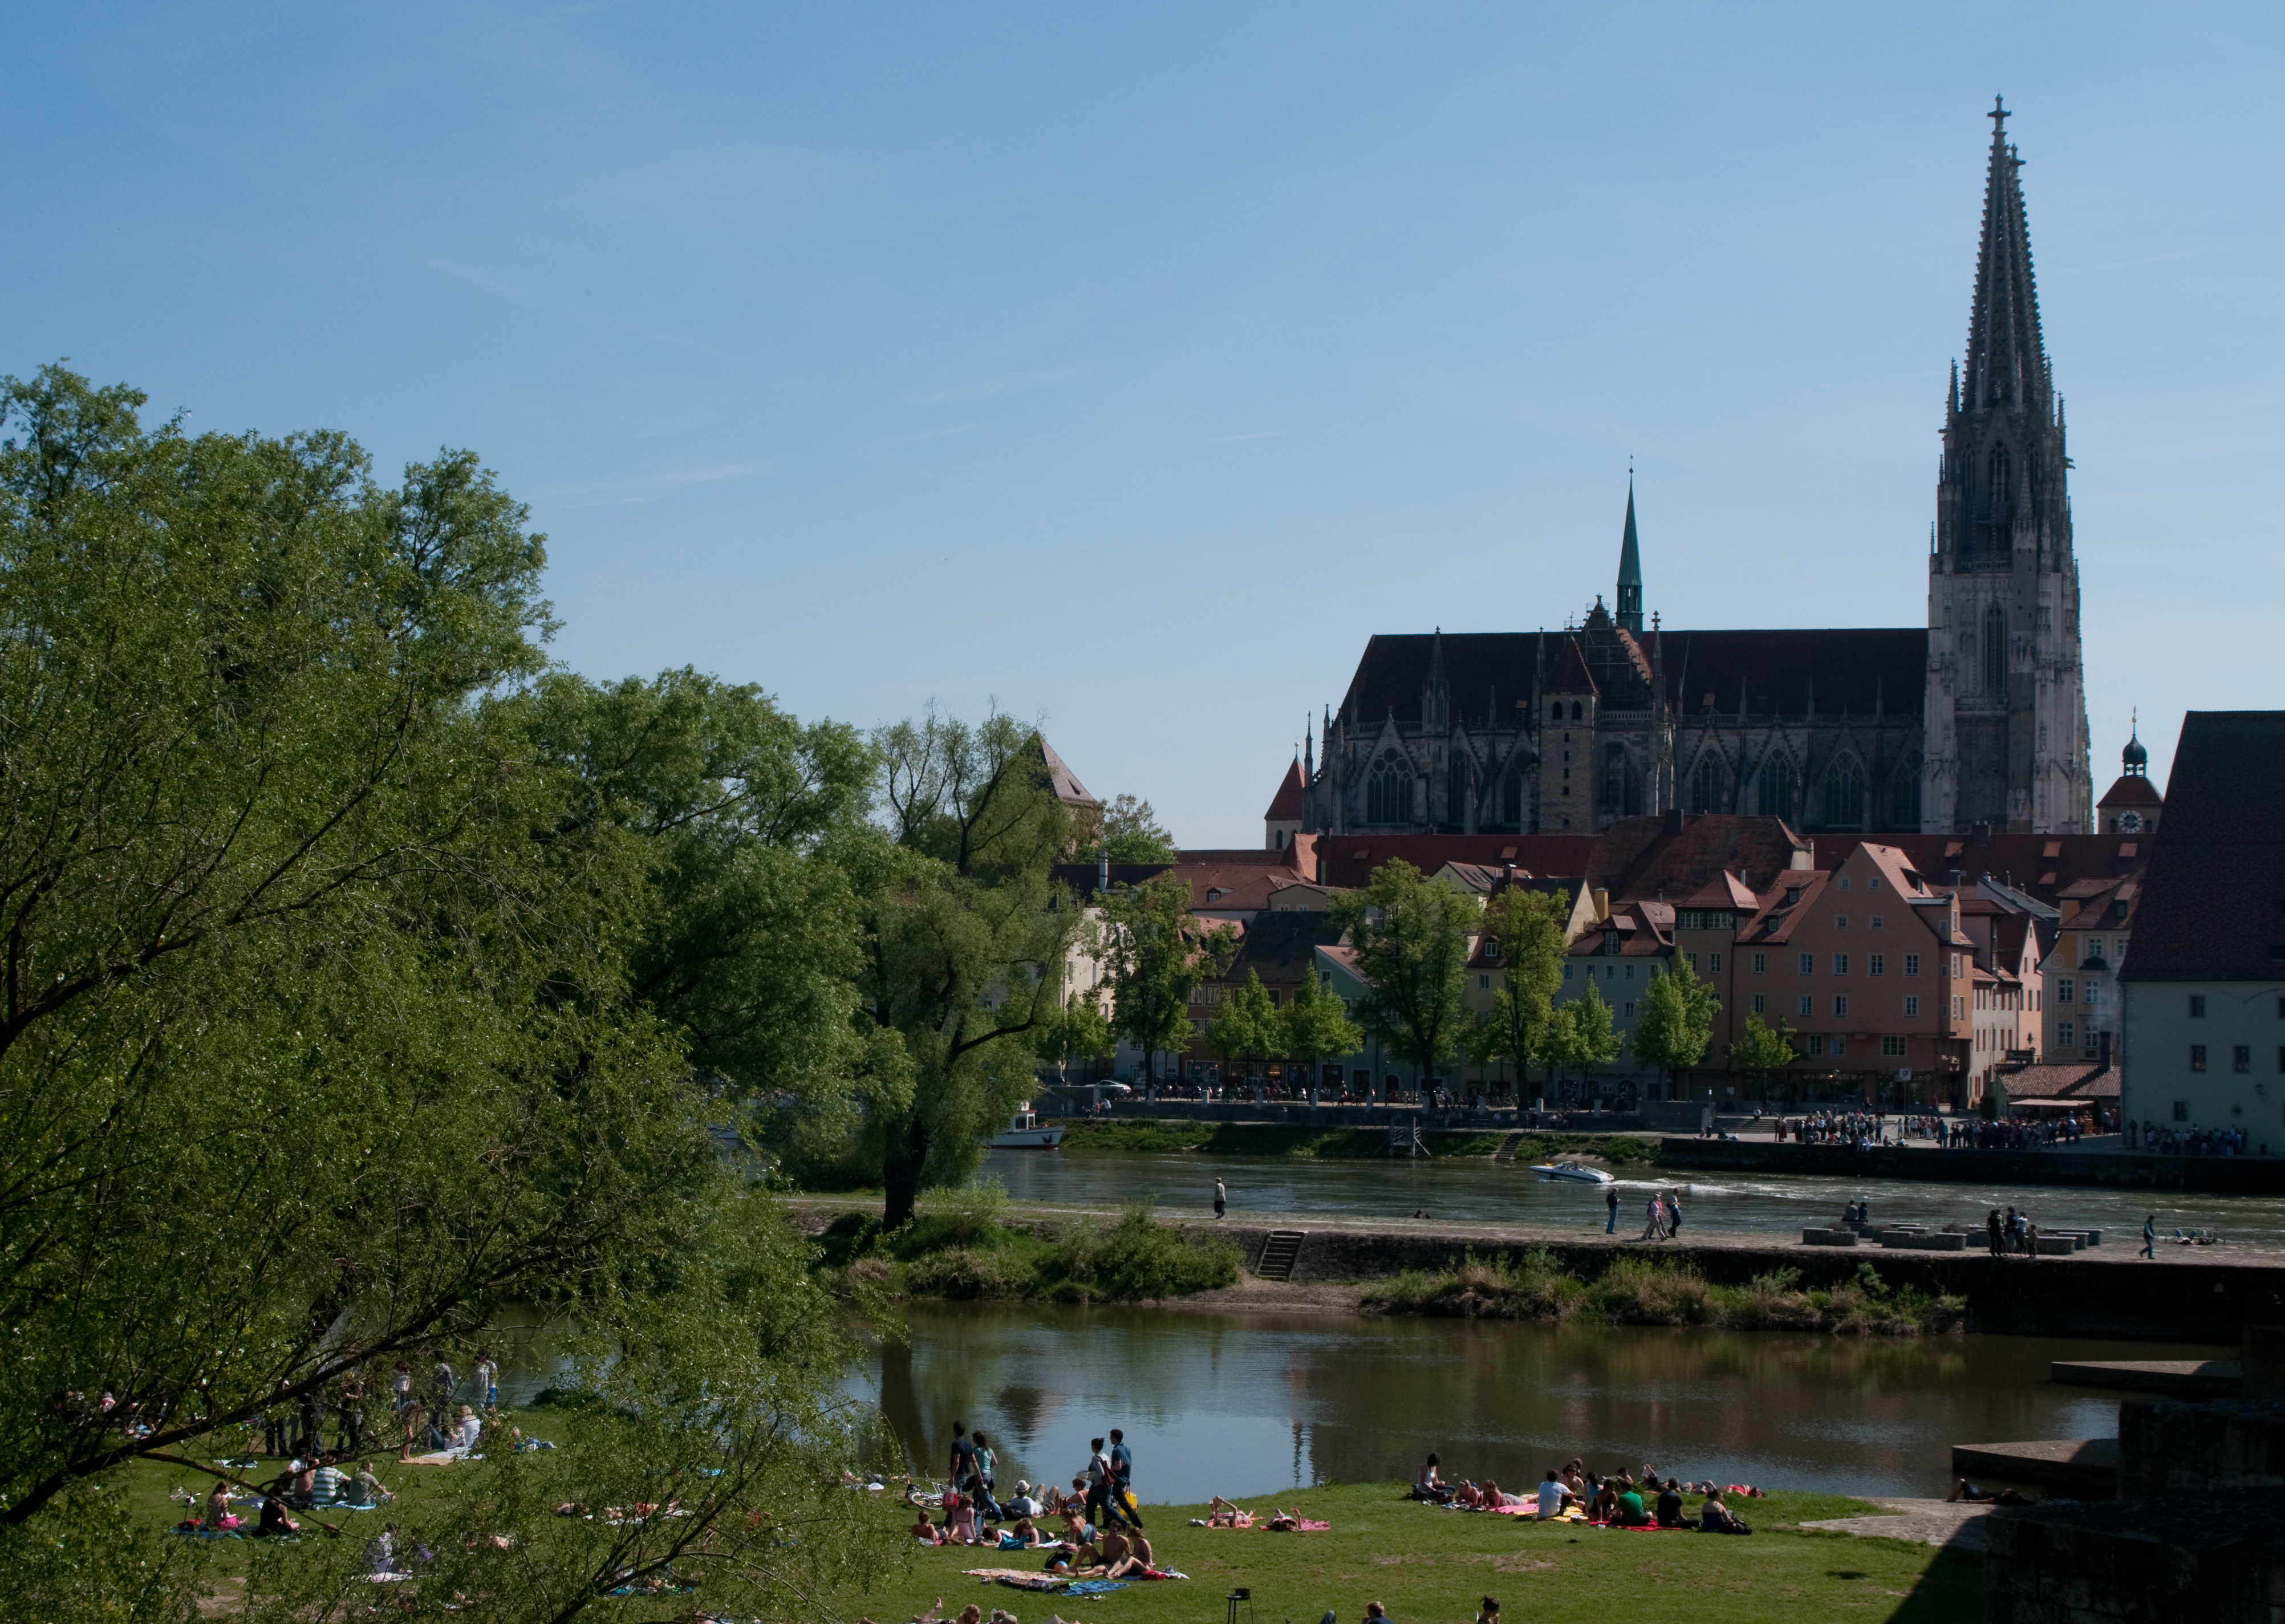
chateau, river, reflection, nikon, waterway, regensburg, nikond300, d300, ratisbona